Four-wheel drive

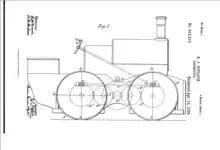
The 1893 Diplock Steam Locomotive was the world's first 4WD land vehicle.

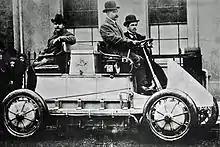
The Lohner–Porsche Mixte Hybrid was both the world's first hybrid vehicle, and the first four-wheel drive without a steam engine.

In 1893, before the establishment of the modern automotive industry, English engineer Bramah Joseph Diplock patented a four-wheel drive system for a steam-powered traction engine, including four-wheel steering and three differentials, which was subsequently built. The development also incorporated Diplock's Pedrail wheel system in what was one of the first four-wheel drive automobiles to display an intentional ability to travel on challenging road surfaces. It stemmed from Diplock's previous idea of developing a "road-going" steam engine that would reduce the amount of damage to public roads.